Gregory House

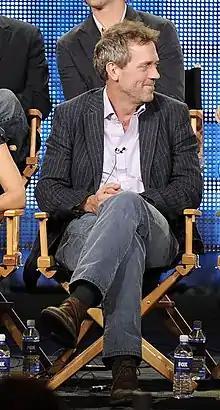
Hugh Laurie ("pictured"), who portrays House.

When casting for the part started, Shore was afraid that in "the wrong hands", House would "just be hateful". The casting directors were looking for someone who could, as Shore described, "do these horrible things and be somehow likable without just, you know, petting a kitten". When Laurie was asked to audition for the role of House, he was filming "Flight of the Phoenix" in Namibia. Laurie had no big expectations for the show, thinking that it would only "run for a few weeks". He planned to audition for the roles of both James Wilson and Gregory House. However, when he read that Wilson was a character with a "handsome open face", he decided to audition solely for the role of House. Laurie chose not to change his clothing, but to remain in the costume he wore for the film; he also decided not to shave his beard. He put together an audition tape of his own in a Namibian hotel bathroom, the only place with enough light, while his "Flight of the Phoenix" co-stars Jacob Vargas and Scott Michael Campbell held the camera. He improvised by using an umbrella for a cane. Laurie initially believed that James Wilson would be the protagonist of the show after reading the brief description of the character and did not find out that House was the main character until he read the full script of the pilot episode.